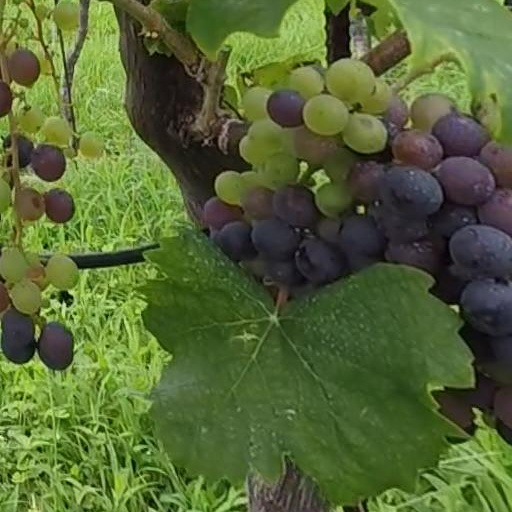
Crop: grape